Karl Bushby

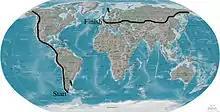
The planned route for the expedition

The Goliath Expedition is Bushby's attempt to walk around the world "with unbroken footsteps," from Punta Arenas, Chile, to his home in Hull, England. He began his journey on 1 November 1998 and originally expected to finish the over- trek in eight years; however, due to numerous delays, it is still in progress.